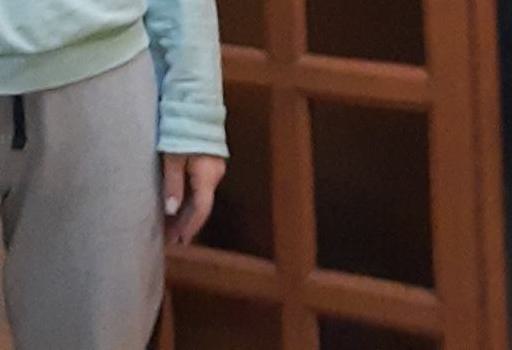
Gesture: no_gesture